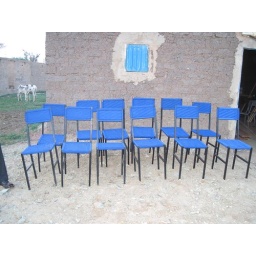
New chairs for the sewing girls made by the Handicapped Centre